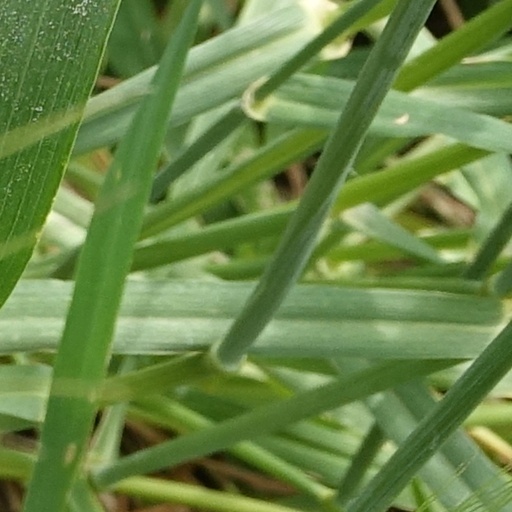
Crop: wheat